Eric Kandel

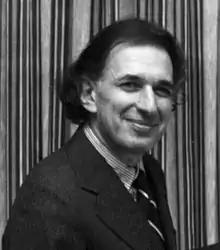
Kandel in 1978

Kandel took a position in the Departments of Physiology and Psychiatry at the New York University Medical School, eventually forming the Division of Neurobiology and Behavior. Working with Irving Kupferman and Harold Pinsker, he developed protocols for demonstrating simple forms of learning by intact "Aplysia". In particular, the researchers showed that the now famous gill-withdrawal reflex, by which the slug protects its tender gill tissue from danger, was sensitive to both habituation and sensitization. By 1971 Tom Carew had joined the research group and helped extend the work from studies restricted to short-term memory to experiments that included physiological processes required for long-term memory.